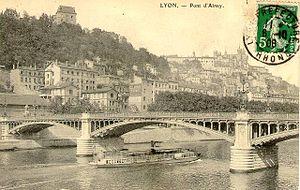
Pont d'Ainay à Lyon vers 1900
Cet article dresse une liste des ponts et passerelles de Lyon sur le Rhône et la Saône, ordonnés d'amont en aval.
Le pont d'Ainay est un pont aujourd'hui disparu qui franchissait la Saône à Lyon.